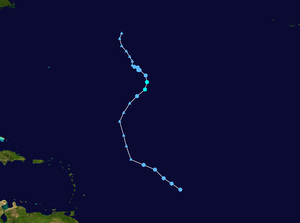
La tempête tropicale Lee a été la 12ᵉ de la saison cyclonique 2005 dans le bassin de l'océan Atlantique. C'est la première utilisation du nom Lee, nom remplaçant Lenny.